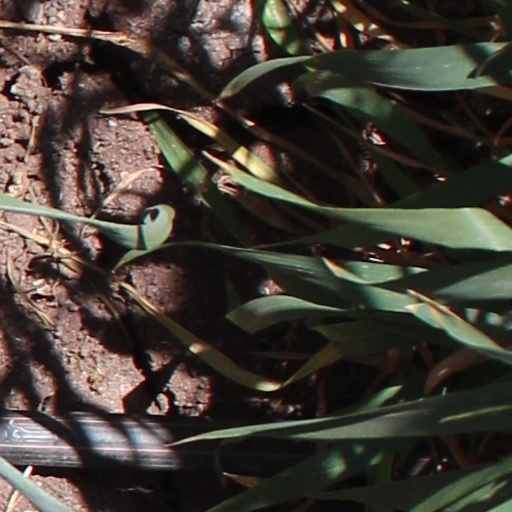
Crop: wheat